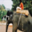
Label: elephant